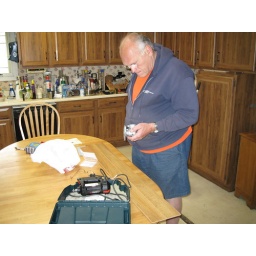
Building the kitch floor in my parent's house